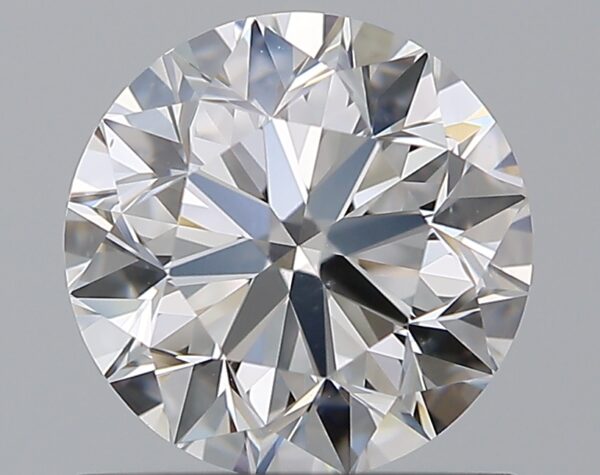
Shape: round
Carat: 1.01
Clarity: VS2
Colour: E
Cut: VG
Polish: EX
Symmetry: EX
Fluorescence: N
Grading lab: GIA
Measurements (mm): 6.2 x 6.25 x 4.02